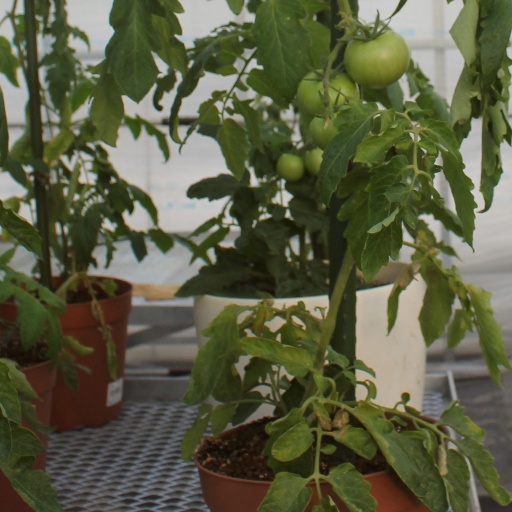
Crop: tomato